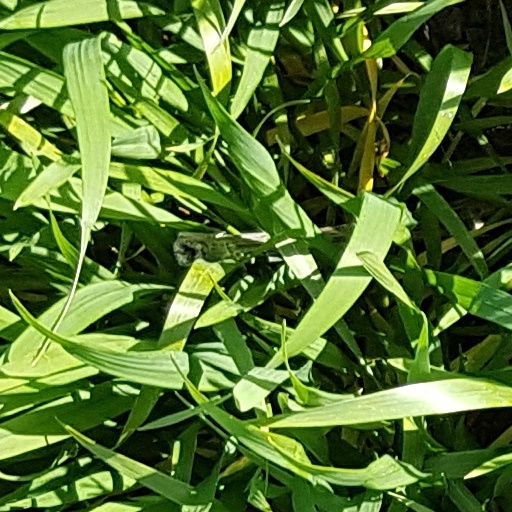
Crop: wheat